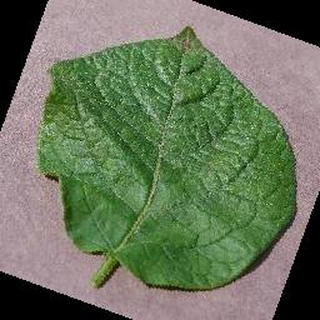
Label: healthy_potato